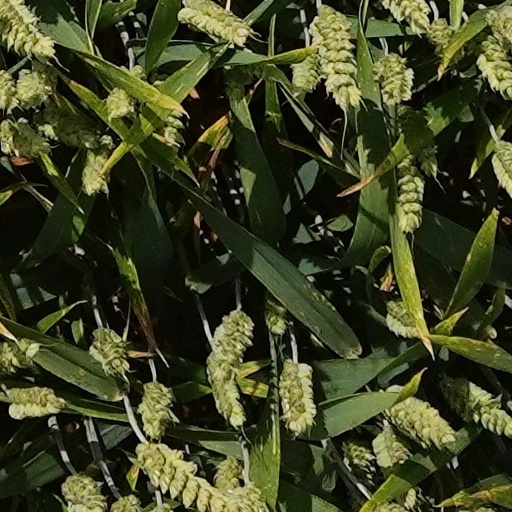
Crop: wheat